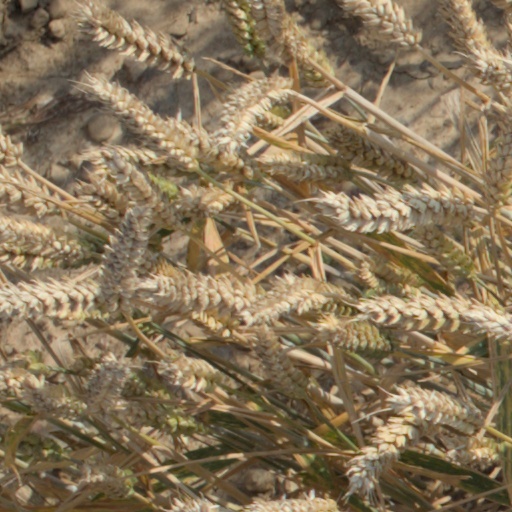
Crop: wheat